Management of cerebral palsy

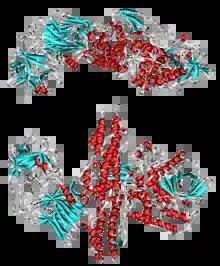
Cartoon representation of Botulinum toxin. PDB entry

Botulinum toxin injections are given into muscles that are spastic or sometimes dystonic, the aim being to reduce the muscle hypertonus that can be painful. A reduction in muscle tone can also facilitate bracing and the use of orthotics. Both lower extremity and upper extremity muscles are injected. Botulinum toxin is focal treatment, meaning that a limited number of muscles can be injected at the same time. The effect of the toxin is reversible and a reinjection may be needed every 4–6 months. In children it decreases spasticity and improve range of motion and thus has become commonly used. Botulin toxin has been used in CP treatment for around two decades and can be recommended for children above the age of two. Two systematic reviews published in 2010 and 2020 found that there is high level evidence in the use of botulinum toxin as an add on therapy to occupational therapy among other physical therapies modalities in order to manage spasticity in the arms of children with cerebral palsy. However, there is no strong research associated with the use of botulinum toxin in the management of spasticity in the legs or improving gait compared to casting. More evidence related to the frequency and dosage of injections as it relates to long-term outcomes is needed in order to support or refute the use of botulinum toxin in the management of lower limb spasticity in children with cerebral palsy. Dosages of botulinum toxin have been based on expert opinion rather than evidence-based practices. The dosages recommended have recently been reduced to reduce severe side-effects including becoming sensitive to the botulin toxin and developing an allergic response. Higher risks have been noted with children who are at level IV and V on the GMFCS.